National Assembly (Thailand)

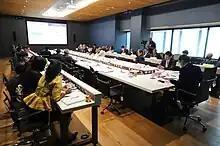
Committee meeting room at Sappaya-Sapasathan (new Parliament House of Thailand) during the standing committee meeting.

The Constitution of 1997 or the "People's Constitution", returned Thailand to democracy with a National Assembly composed of an elected 500-member (400 directly, 100 by party-lists) House of Representatives, and an elected 200-member Senate. This arrangement lasted for almost ten years. The constitution was abrogated following the 2006 Coup d'état by the military under General Sonthi Boonyaratglin. In 2007, the military appointed National Legislative Assembly to draft the new constitution. This copy was eventually adopted after it was approved through a referendum in 2007. This constitution was abrogated at the end of 2013 with the fall of the Yingluck Shinawatra government. As of 2016, the country is governed by the 2014 interim constitution of Thailand. A referendum on a new constitution is held in August 2016. After it was approved through a referendum in 2016, on 6 April 2017 new constitution is officially endorsed by His Majesty the King Vajiralongkorn in the ceremony of promulgation for the 2017 constitution.